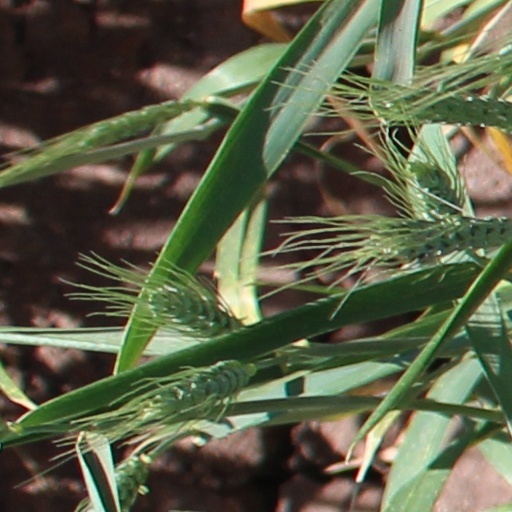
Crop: wheat